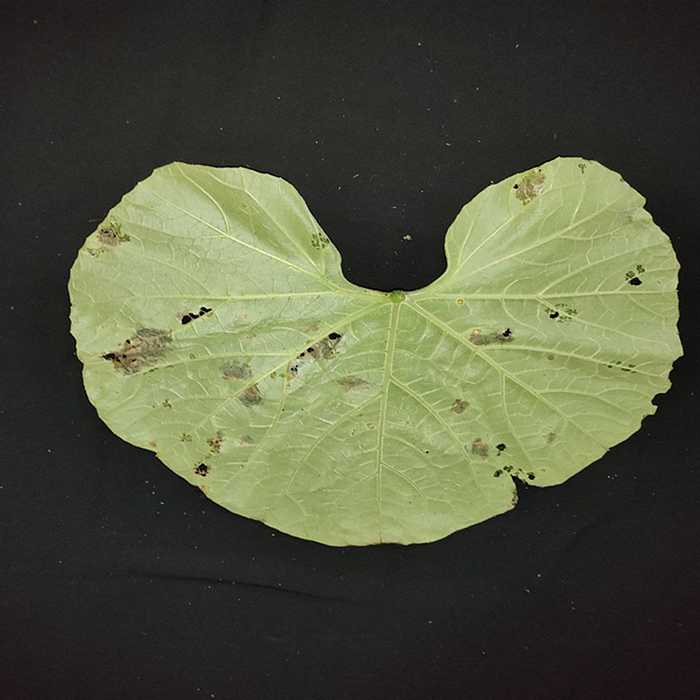
Plant: Bottle gourd
Label: Anthracnose